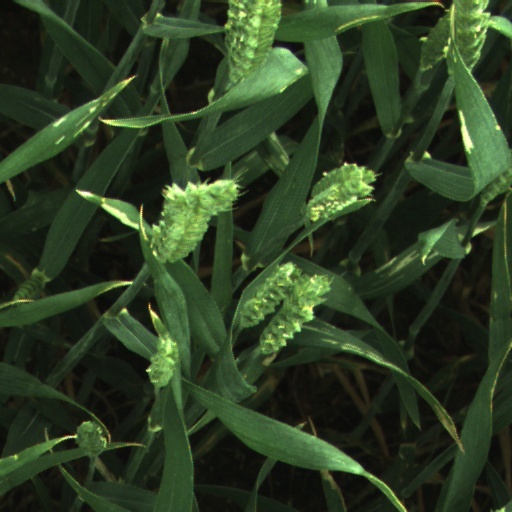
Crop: wheat